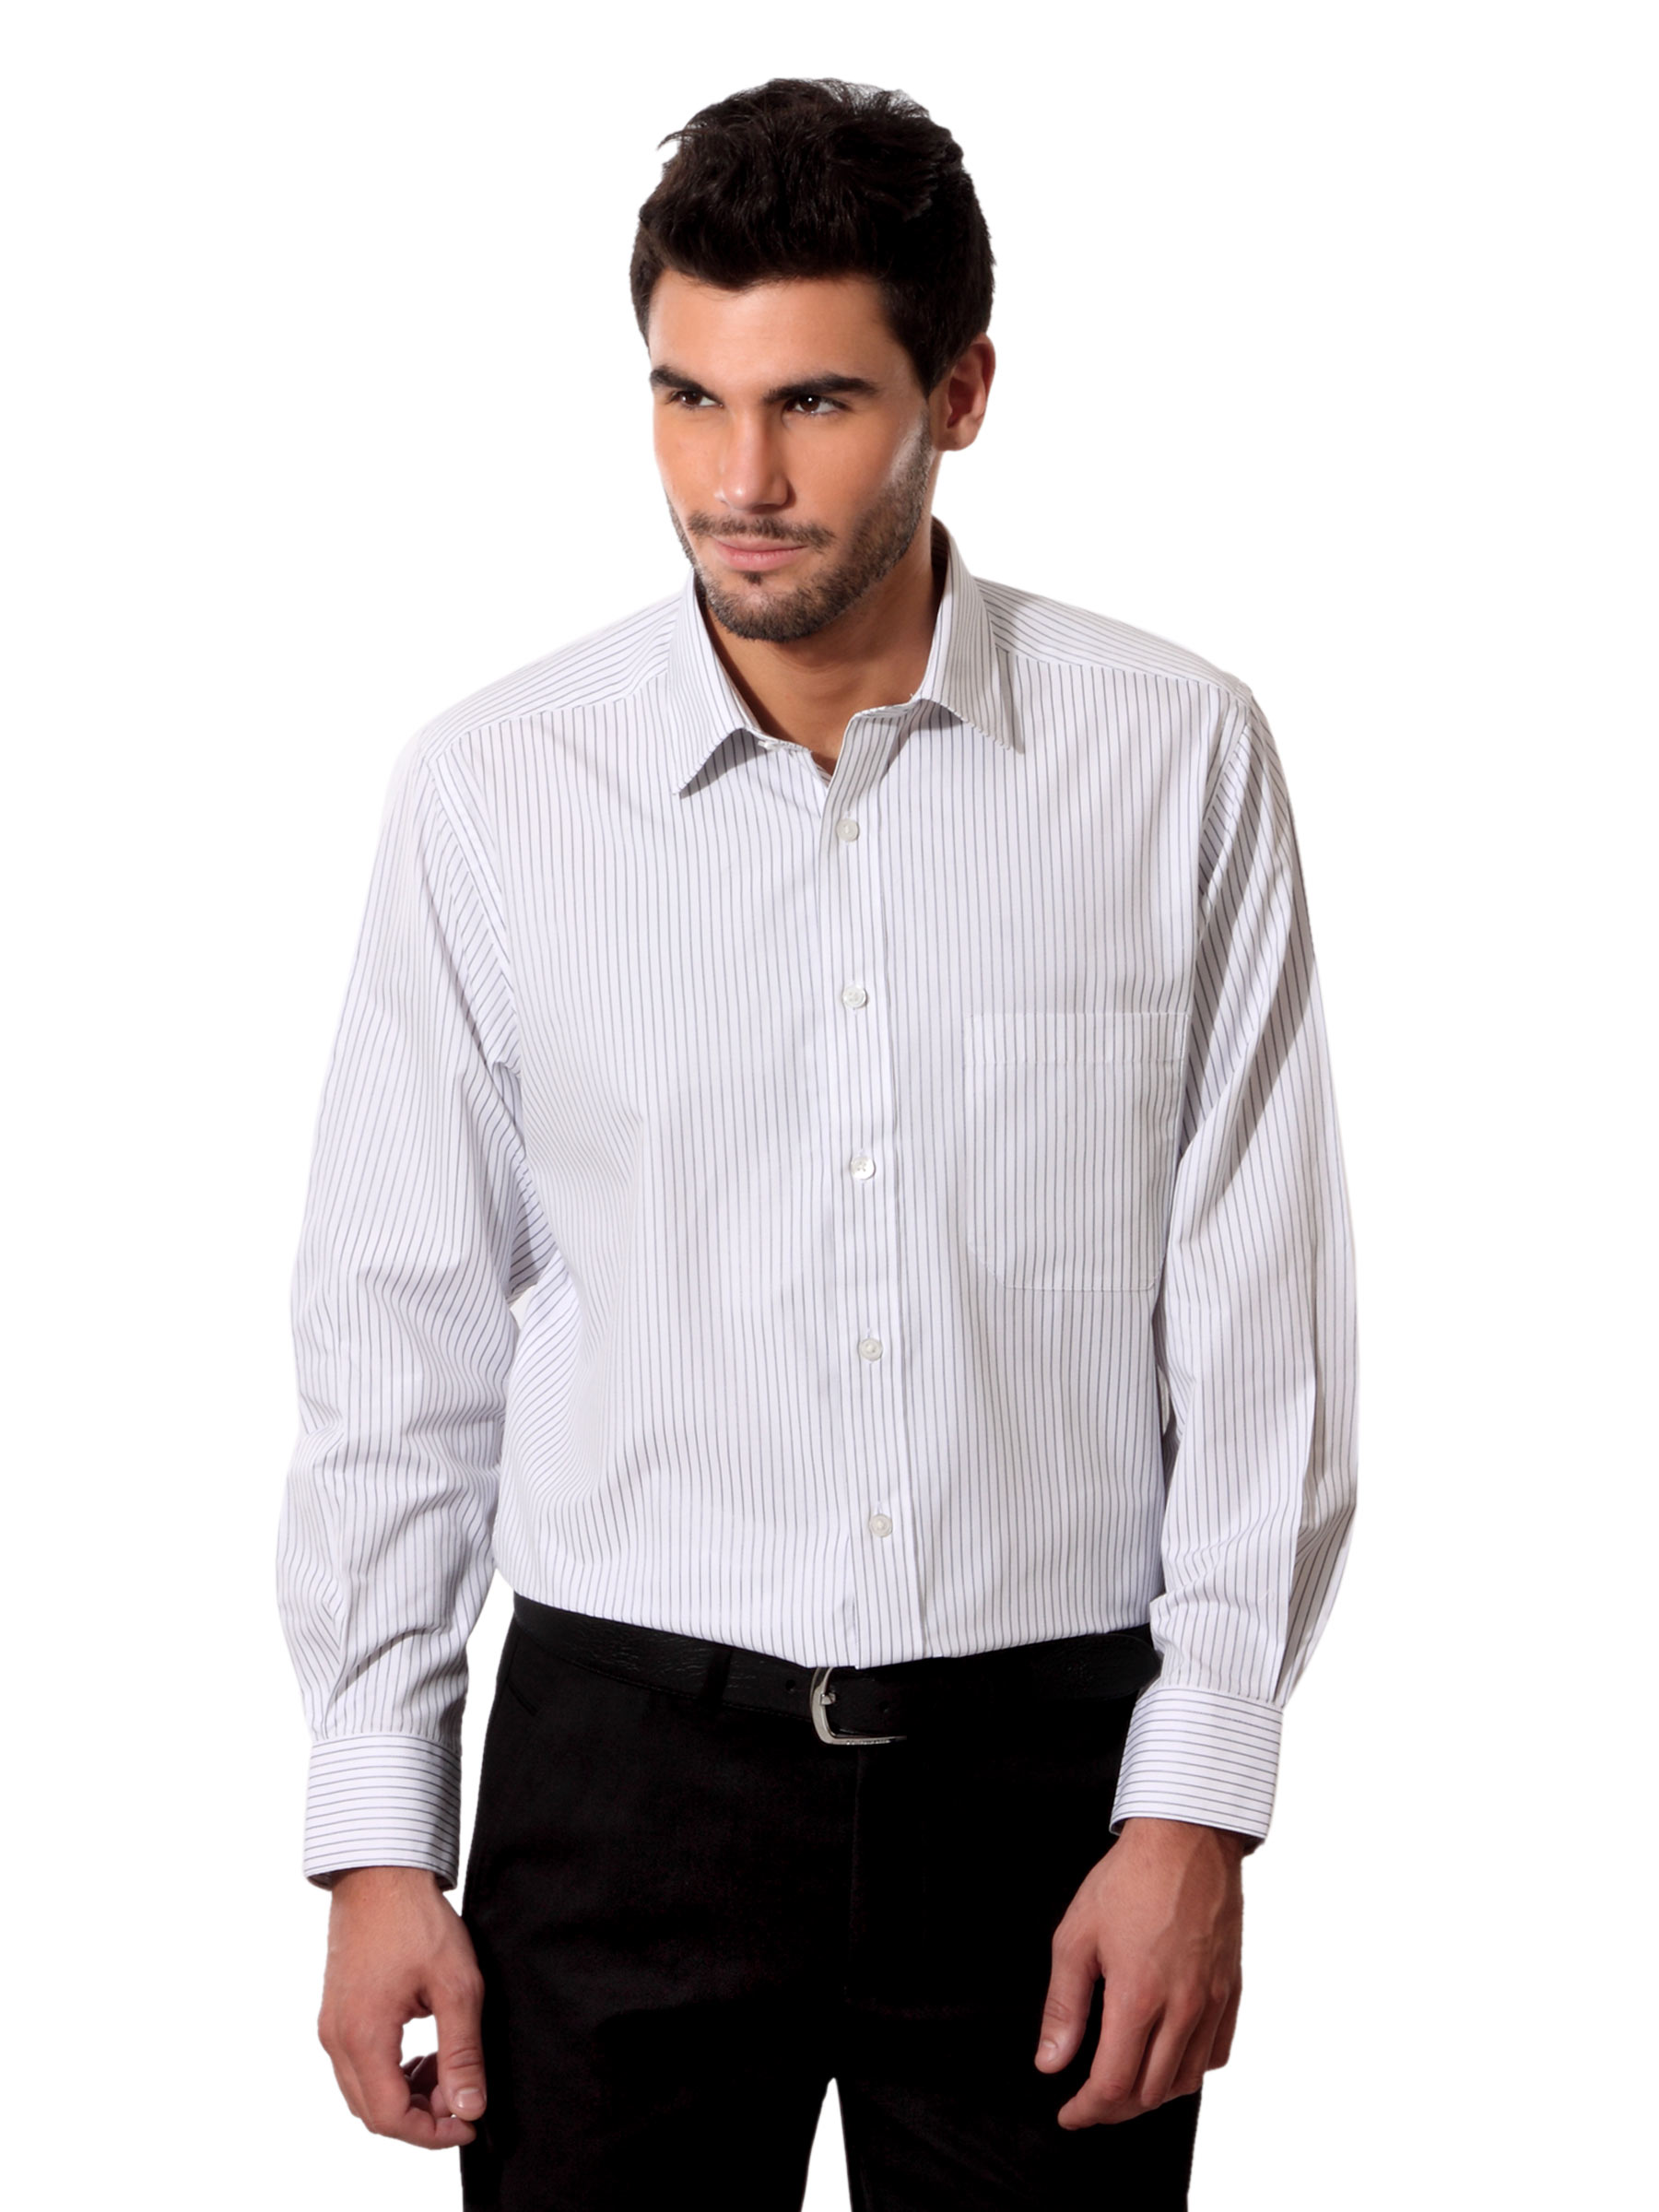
Peter England Men Striped White Formal Shirt
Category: Apparel / Topwear / Shirts
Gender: Men
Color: White
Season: Summer 2012
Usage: Formal